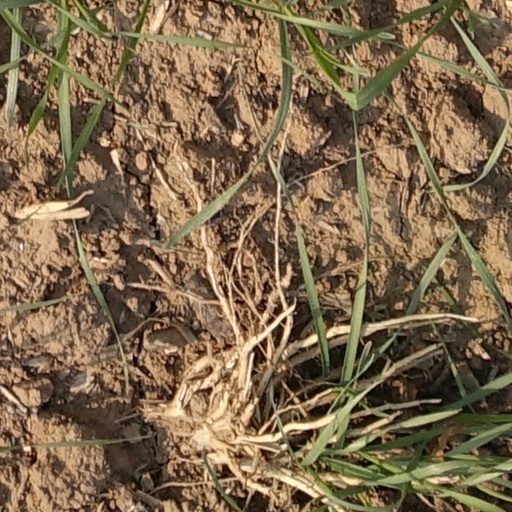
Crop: wheat